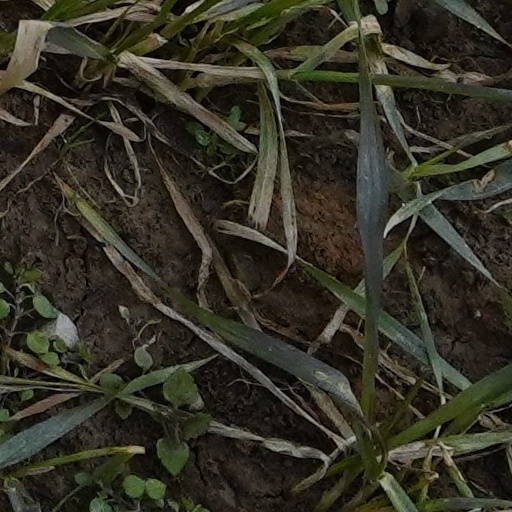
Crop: wheat